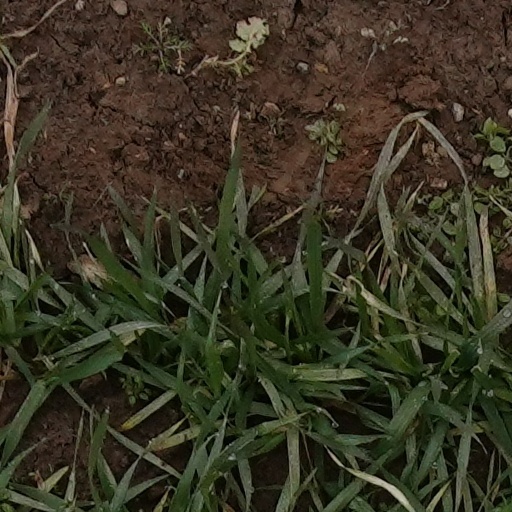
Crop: wheat